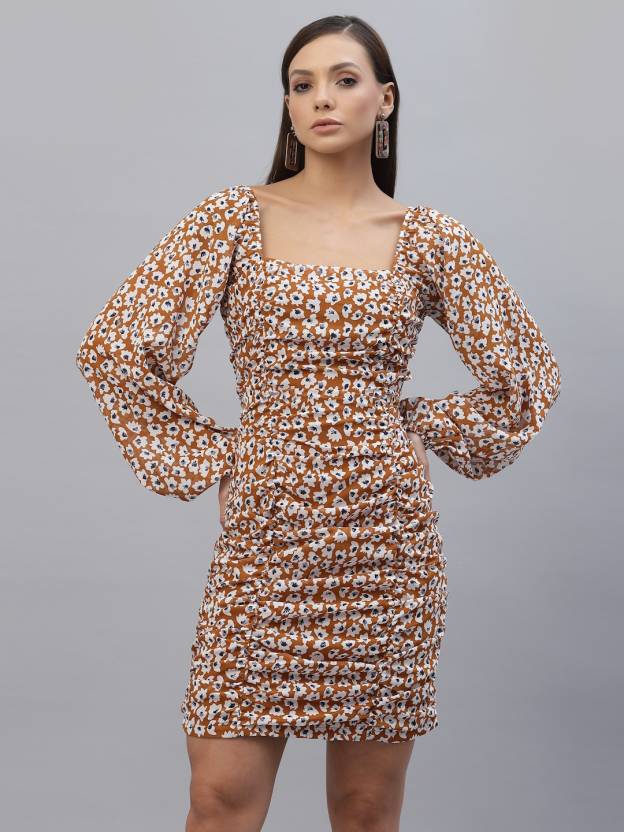
Product: Women Bodycon Brown Dress
Price: ₹499
Colors: Brown
Pattern: Solid
Description: BROWN SMOKING DRESS